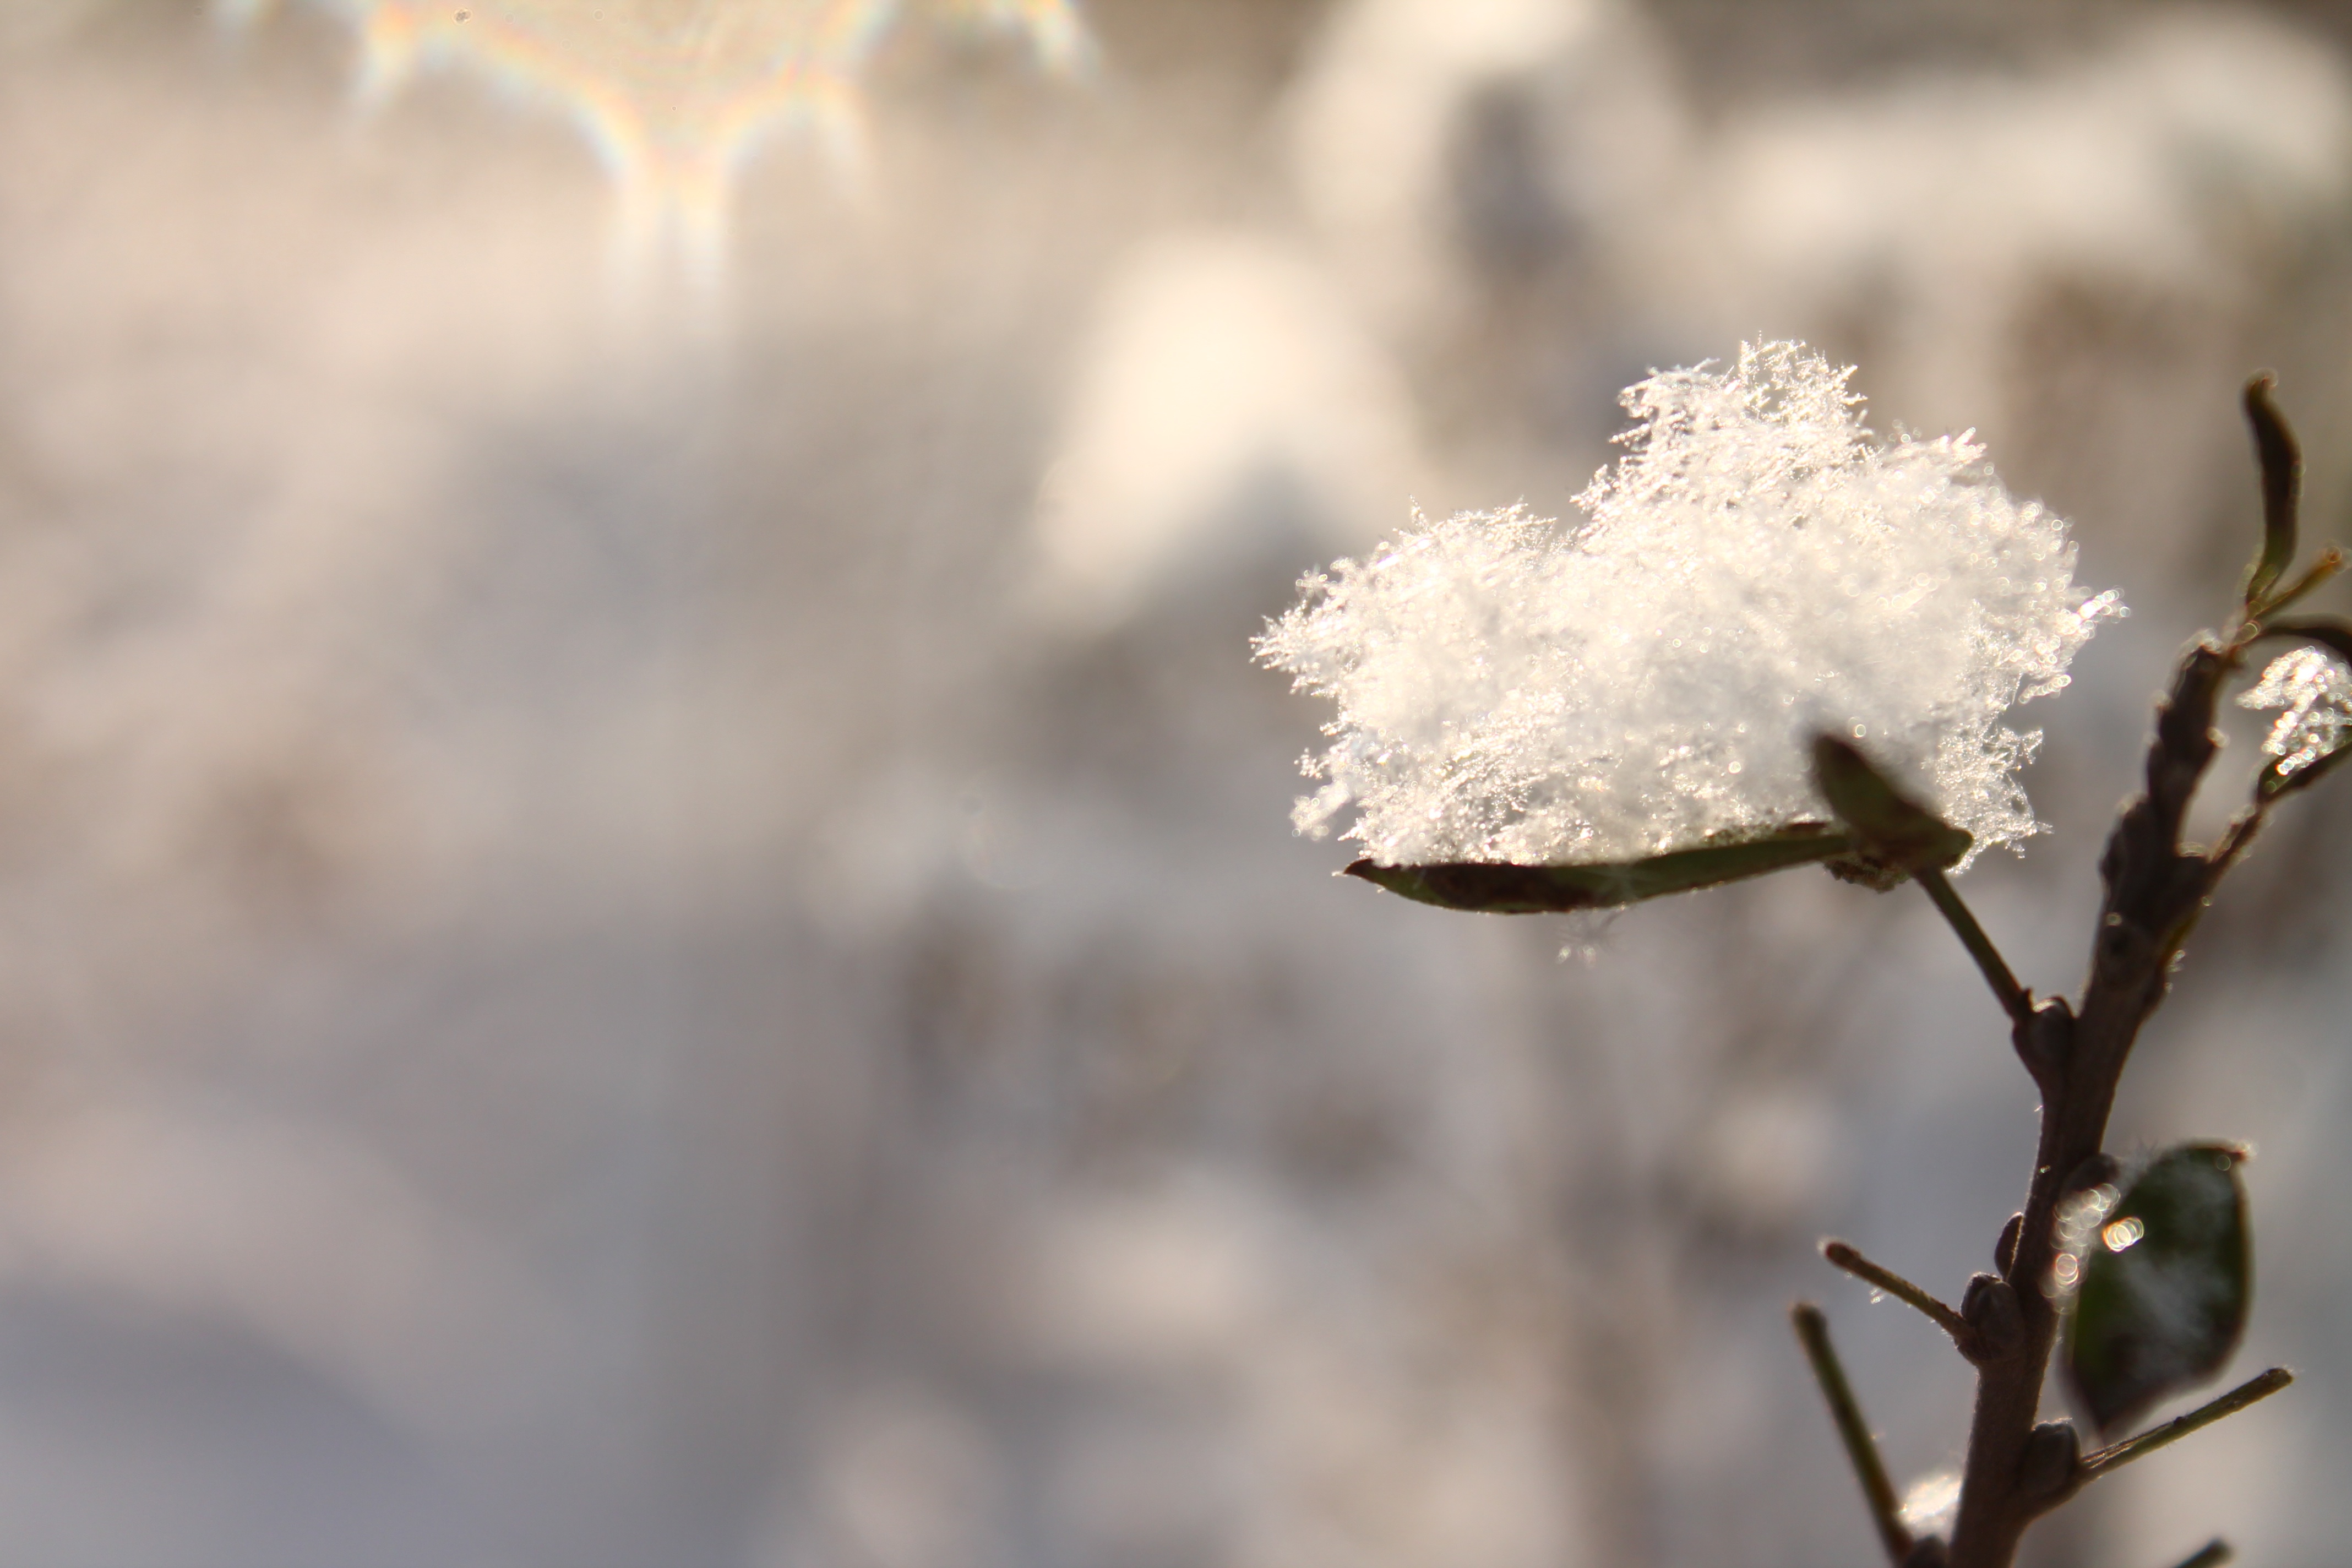
tree, nature, branch, blossom, snow, winter, plant, sunlight, leaf, flower, frost, spring, weather, flora, season, twig, close up, freezing, macro photography